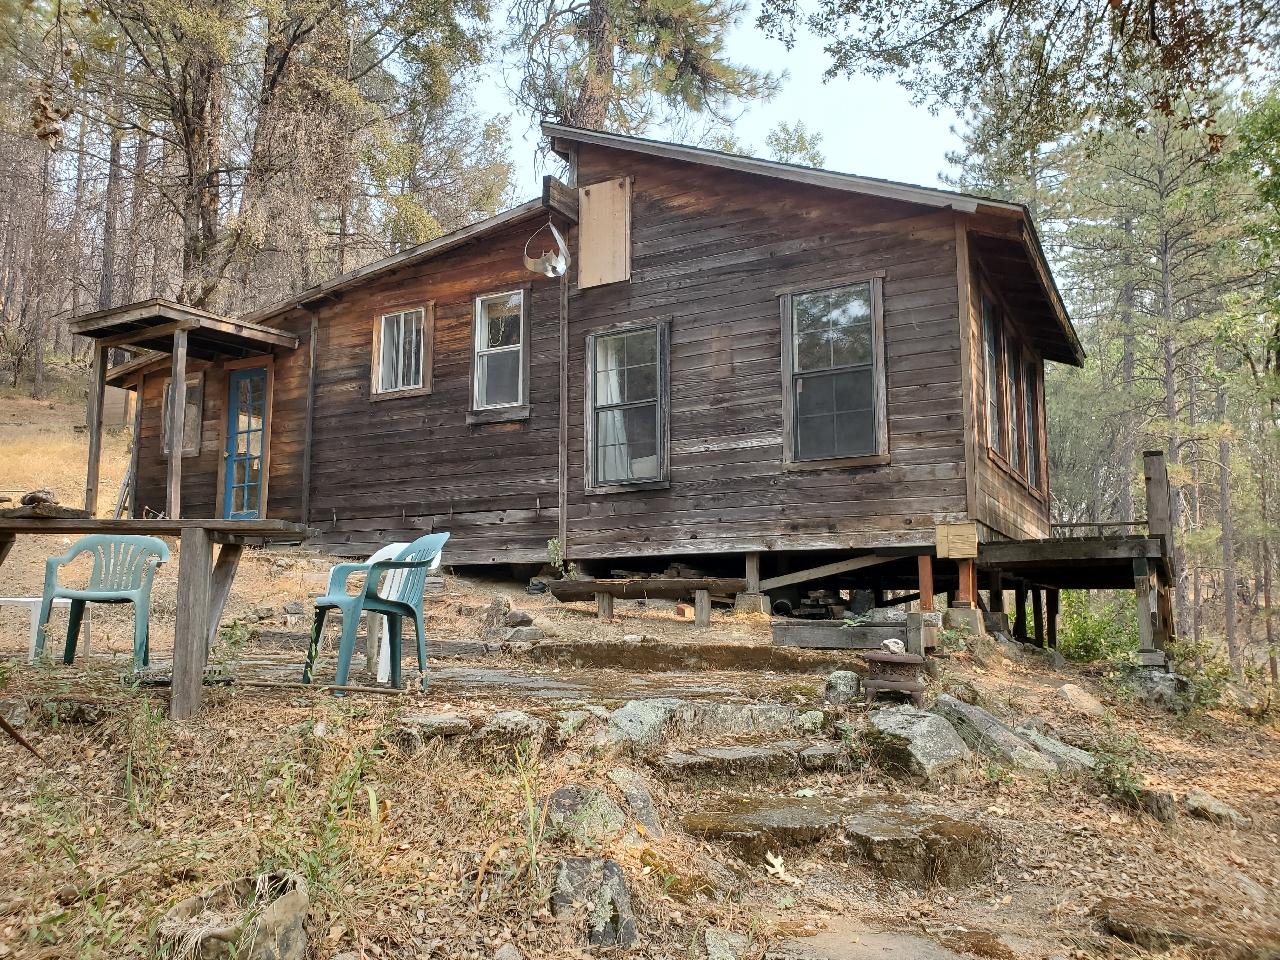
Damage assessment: no_damage